Kalkot Mataskelekele

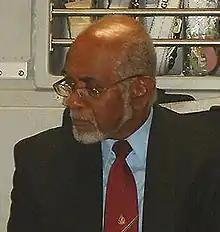
Kalkot Mataskelekele in 2009

Kalkot Mataskelekele Mauliliu (born 24 April 1949) is a ni-Vanuatu politician who served as the president of Vanuatu from 16 August 2004 to 16 August 2009.